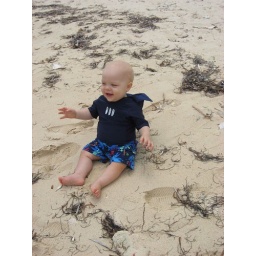
Ryan enjoying the beach (that is until he get sand in his mouth)